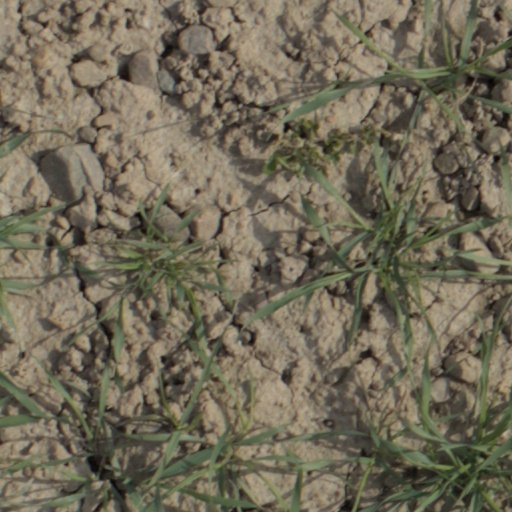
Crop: wheat